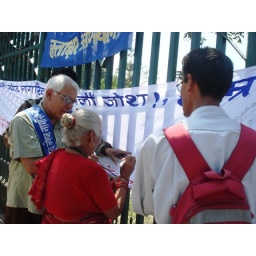
Lobbyists take to the street to encourage members of the public to sign a petition in support of a universal social pension in Nepal.